Lincoln Blackwood

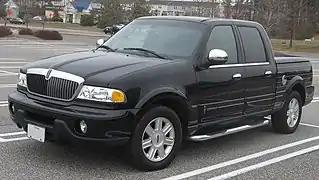
2002 Lincoln Blackwood

The Lincoln Blackwood is a luxury pickup truck that was marketed by the Lincoln division of Ford Motor Company for the 2002 model year. The first pickup truck marketed by Lincoln, the Blackwood was derived from the Ford F-150 SuperCrew and the Lincoln Navigator. Drawing its name from its simulated black woodgrain cargo box, the Blackwood was offered solely with a black-painted exterior.